Japetella diaphana

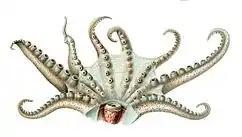
Illustration from 1910 of "Japetella diaphana"'s arms and mouth

Specimens collected from Hawaiian waters had a mantle length of 35–80 mm (0.98–3 in). Mature specimens obtained in the northeast Pacific and central and eastern Atlantic had a mantle length of 53–144 mm (2–6.7 in), a body mass of 18–235 g (0.6–8.3 oz), and the number of growth increments in their beaks ranged from 21 to 207. Growth increments may take more than one day to form. It is suggested that its pace of life is slower and its lifespan is longer compared to neritic octopus species. This species also exhibits physiological traits and plasticity that allow it to survive hypoxic conditions. Unlike most ectotherms, "J. diaphana" is better able to tolerate hypoxic conditions at warmer temperatures.